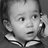
Emotion: neutral